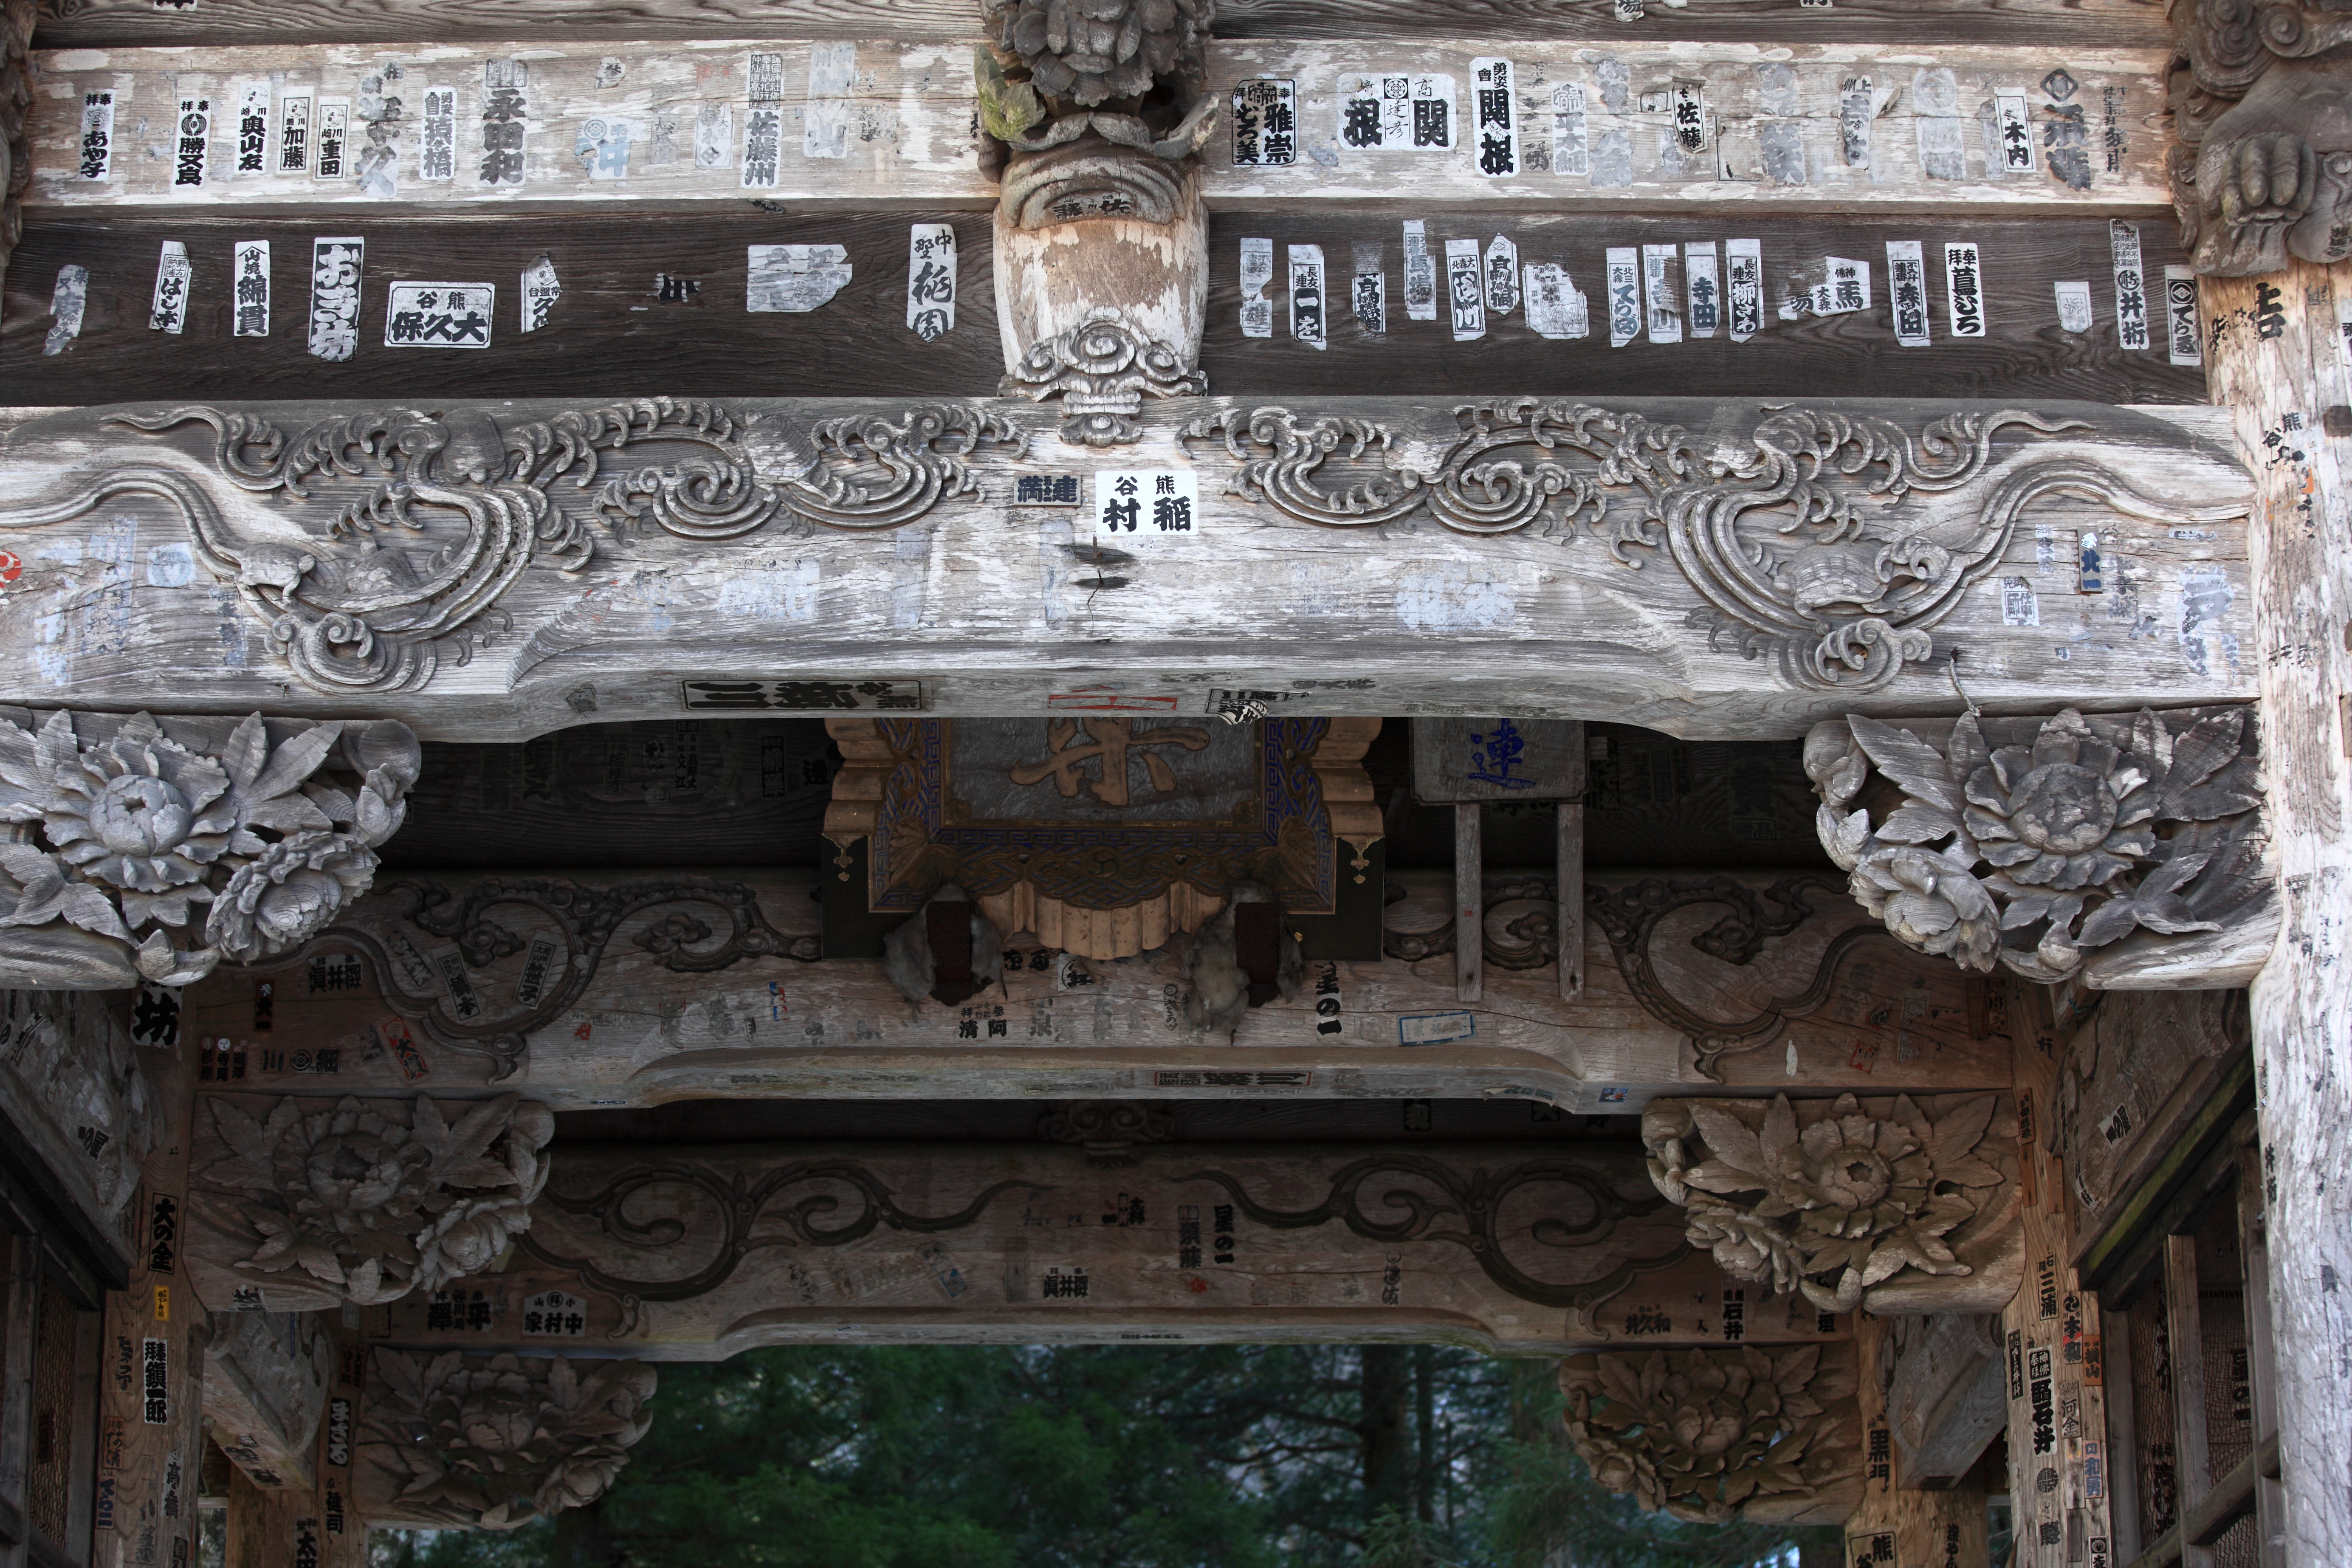
architecture, mansion, palace, arch, high, facade, gate, place of worship, religious, japanese, shrine, 5d, style, hires, carving, markii, traditional, hi, res, resolution, gunma, takasaki, harunajinja, stone carving, ancient history